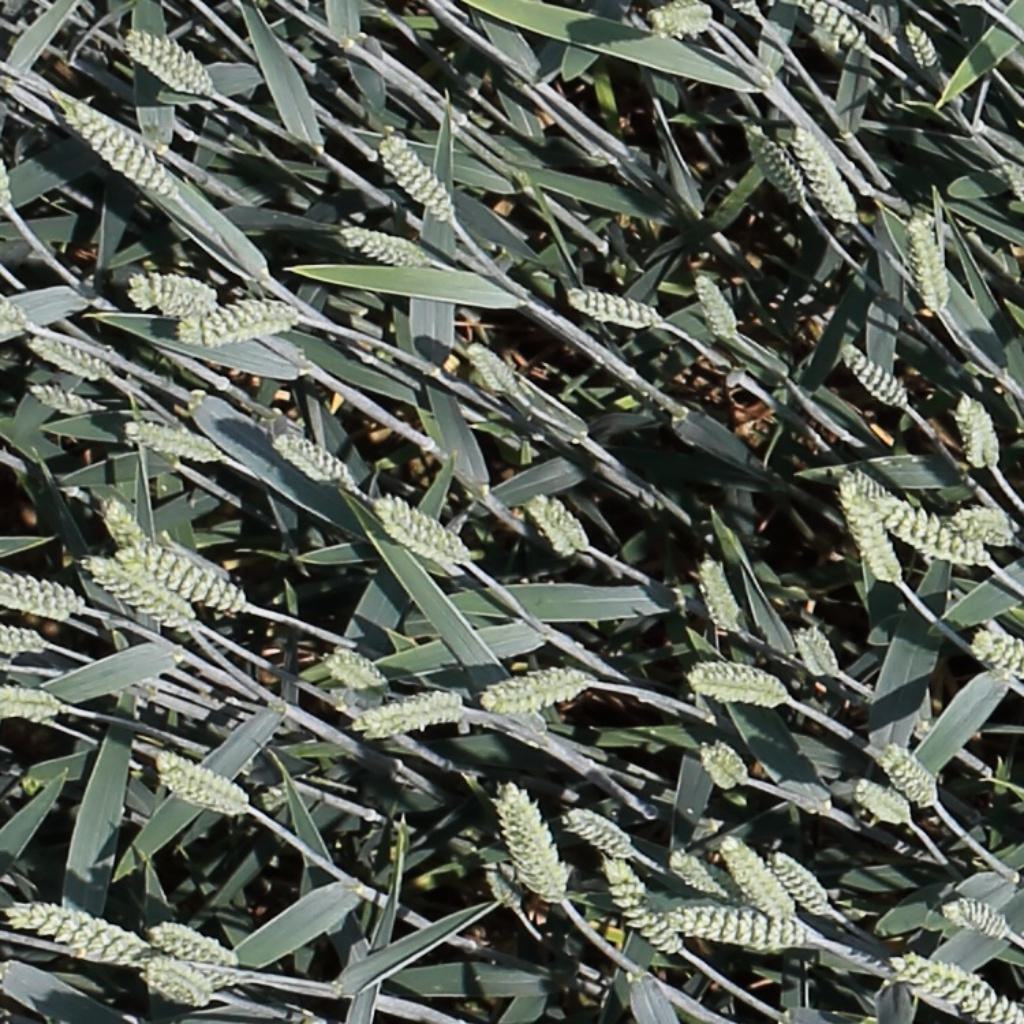
Country: Switzerland
Location: Usask
Wheat development stage: Filling